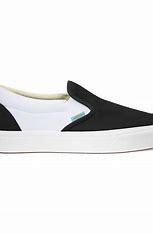
Brand: Vans
Model: Comfycush Slip On